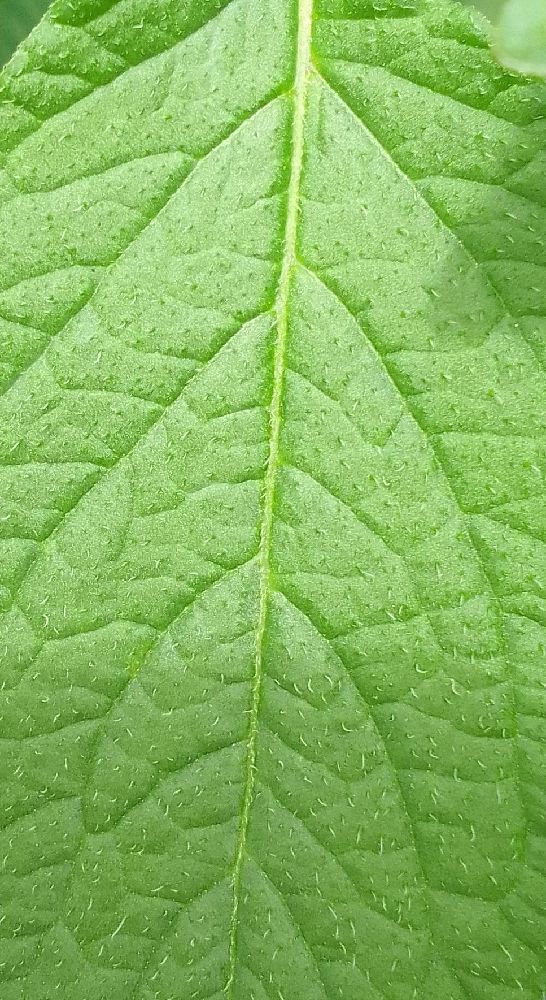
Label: Healthy